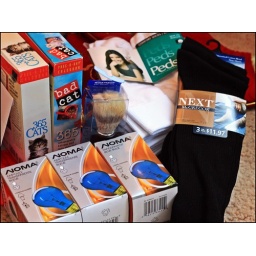
Santa Put 3 blue lightbulbs in my stocking for my lightbox...oh boy can't wait to try them